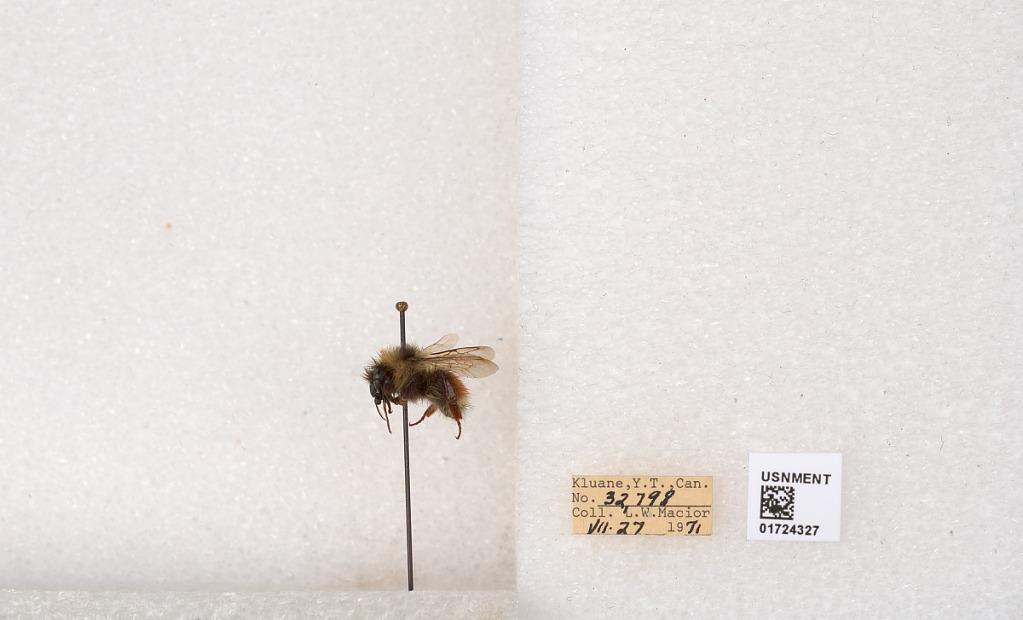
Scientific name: Bombus (Pyrobombus) sylvicola Kirby
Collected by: L. Macior
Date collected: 1971-7-27
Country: Canada
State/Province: Yukon Territory
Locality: Kluane National Park and Reserve
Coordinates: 60.7493, -139.504